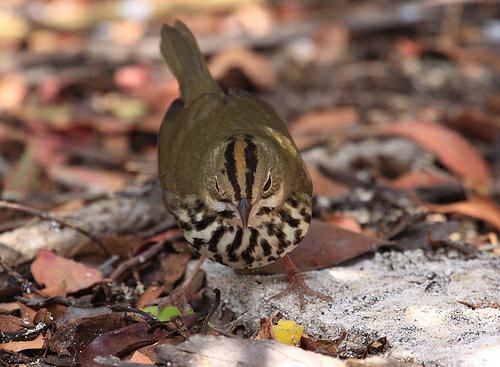
A photo of a ovenbird